Veronika Simoniti

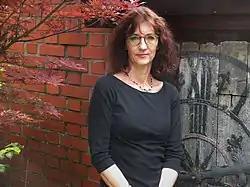
Veronika Simoniti

Veronika Simoniti (born 1967) is a Slovenian writer. She studied Italian and French Studies at university, which led her to work for several years as a freelance translator. She started writing scripts and stories at Radio Slovenia. Her first published story “Metuljev zaliv” (Butterfly Bay; 2000) won first prize in a Literatura magazine competition. Her debut collection of stories was titled "Zasukane štorije" ("Twisted Stories"; 2005). It was nominated as best debut of the year in 2006, and it also won "Dnevnik" newspaper's 2007 Fabula Award.